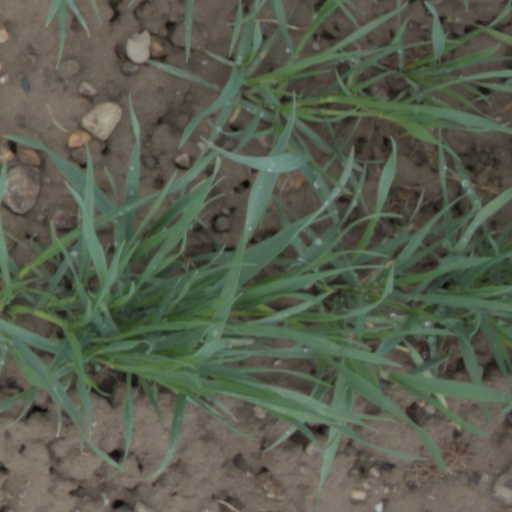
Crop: wheat